Markus Rosenberg

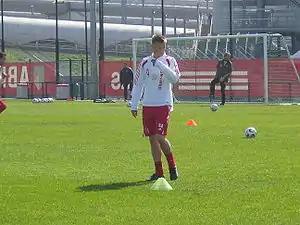
Rosenberg training with Ajax.

Rosenberg joined Eredivisie side Ajax at the start of the 2005–06 season for a €5.3 million transfer fee. He previously rejected a multi-million contract from Russian side Lokomotiv Moscow, saying: "With such a salary, I could provide for my entire family for several decades. At the same time, money isn't everything. I also want to feel that I come to the right country and the right league."